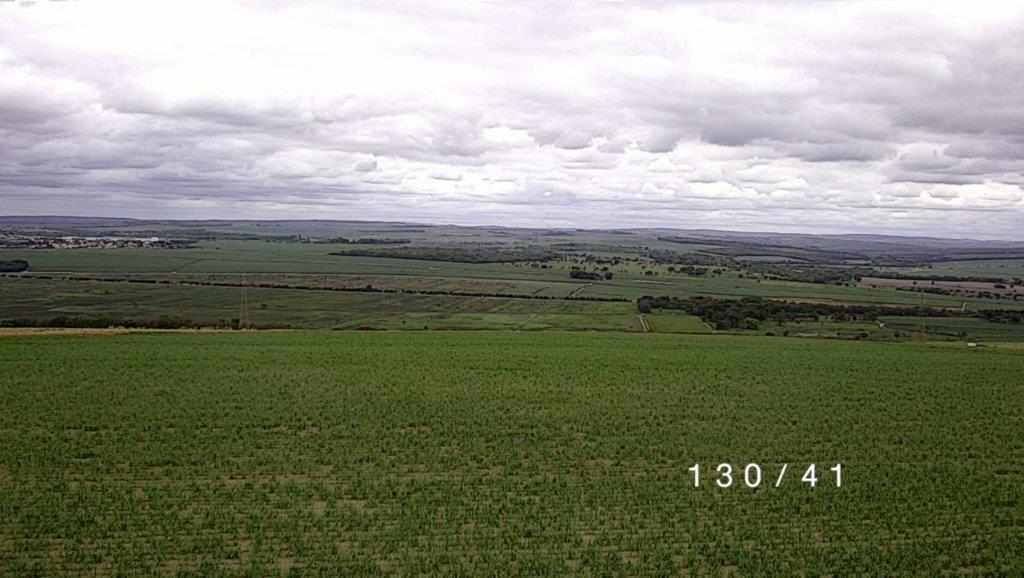
Fire: no
Smoke: no